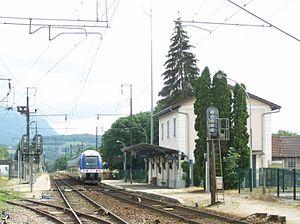
Vue d'ensemble des quais, voies et bâtiment voyageurs de la gare ferroviaire de la commune d'Albens en Savoie. Voie A stationne un Bi-Bi (B 82500) pour Chambéry.
La gare d'Albens est une gare ferroviaire française de la ligne d'Aix-les-Bains-Le Revard à Annemasse, située sur le territoire de la commune d'Albens, dans le département de la Savoie en région Auvergne-Rhône-Alpes.